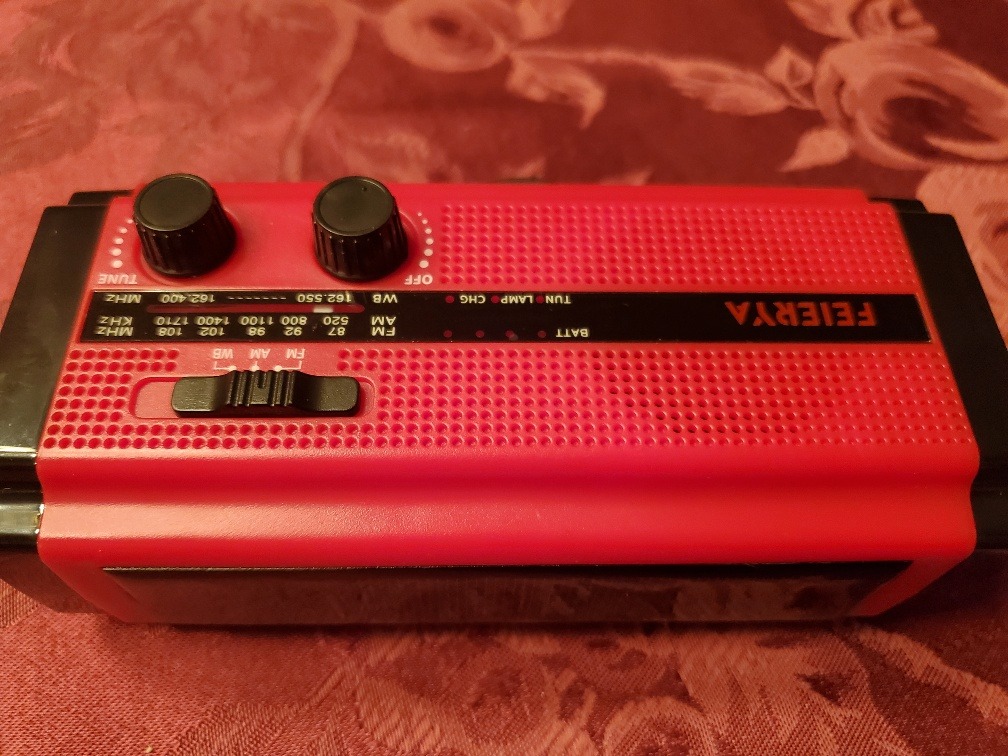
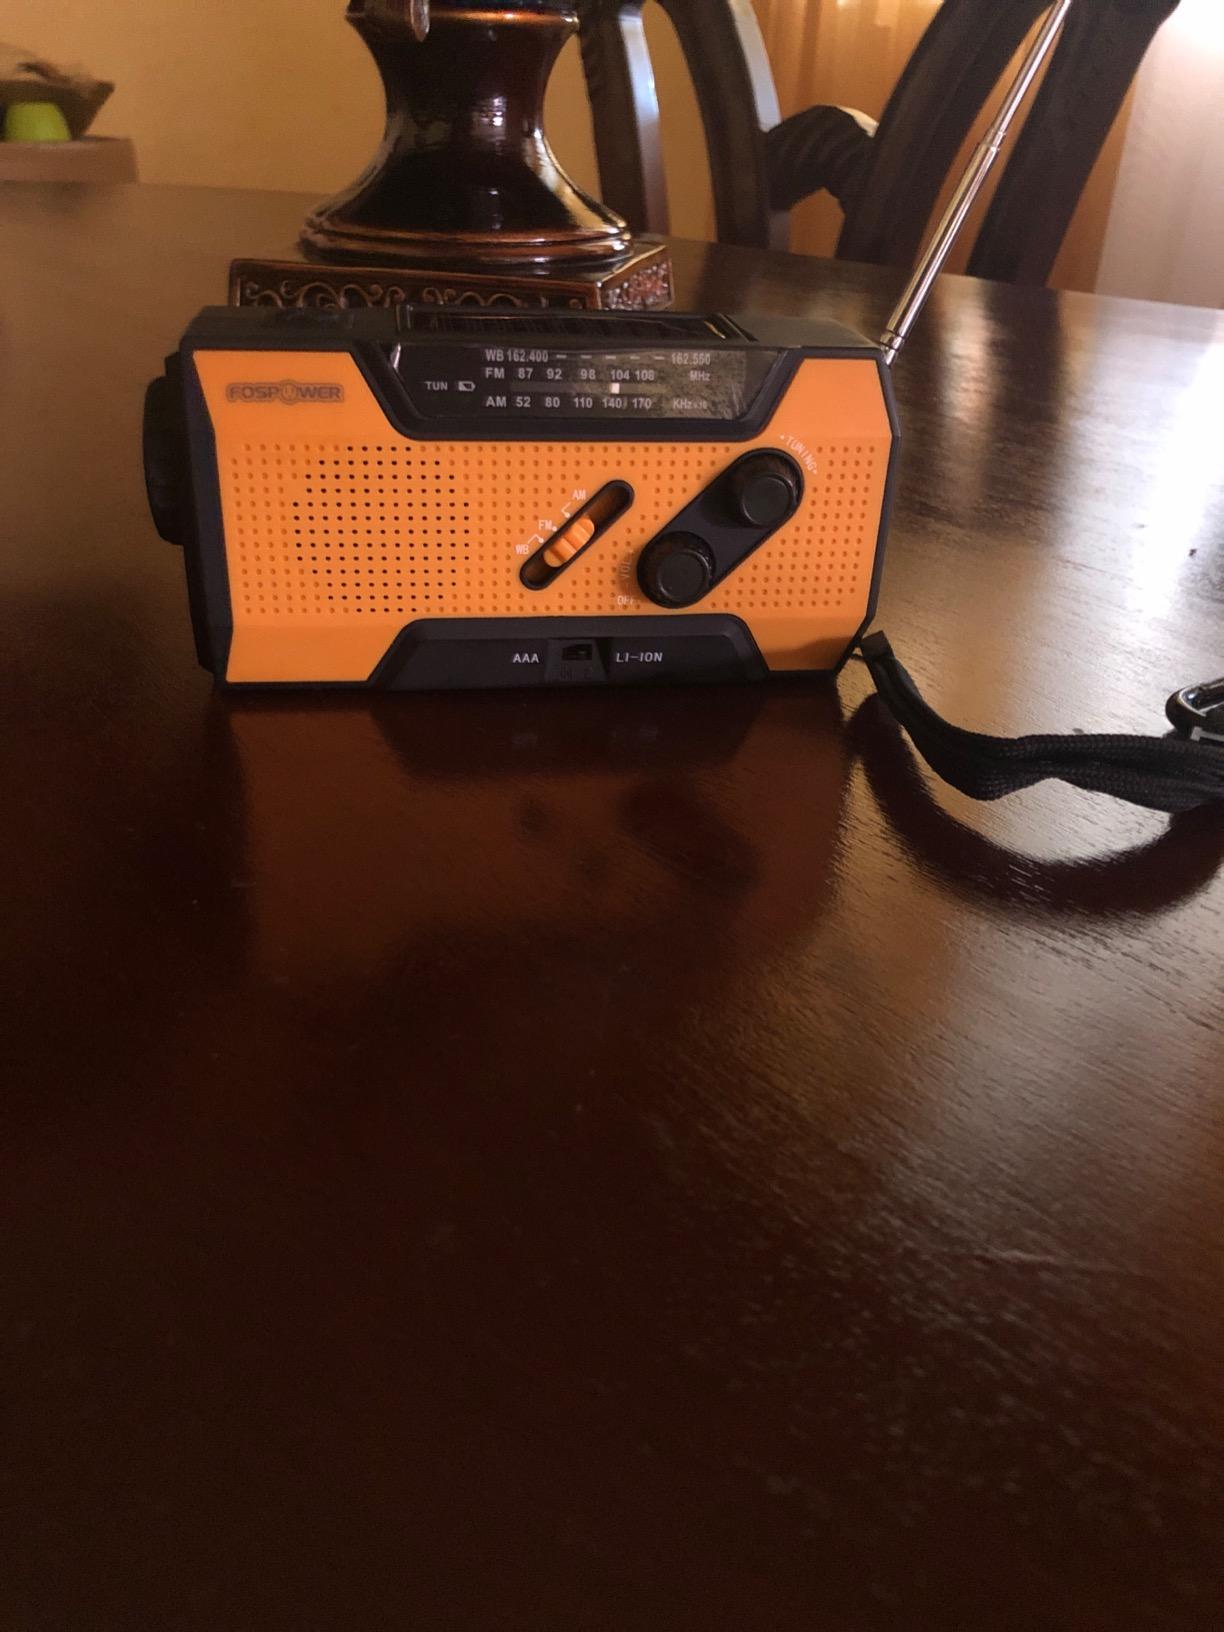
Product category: radio
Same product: no